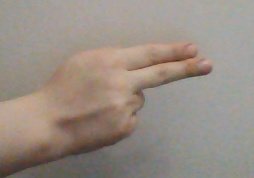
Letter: ain